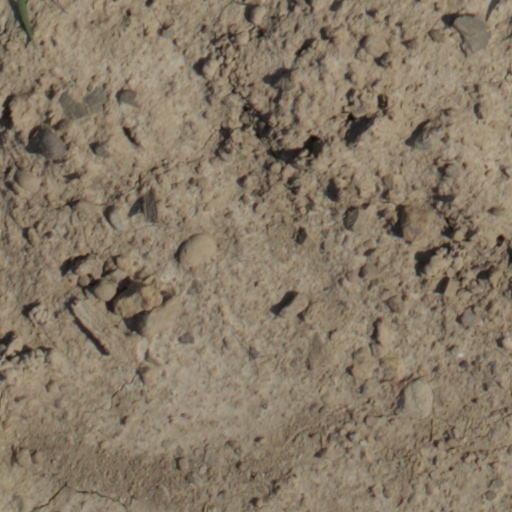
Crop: wheat